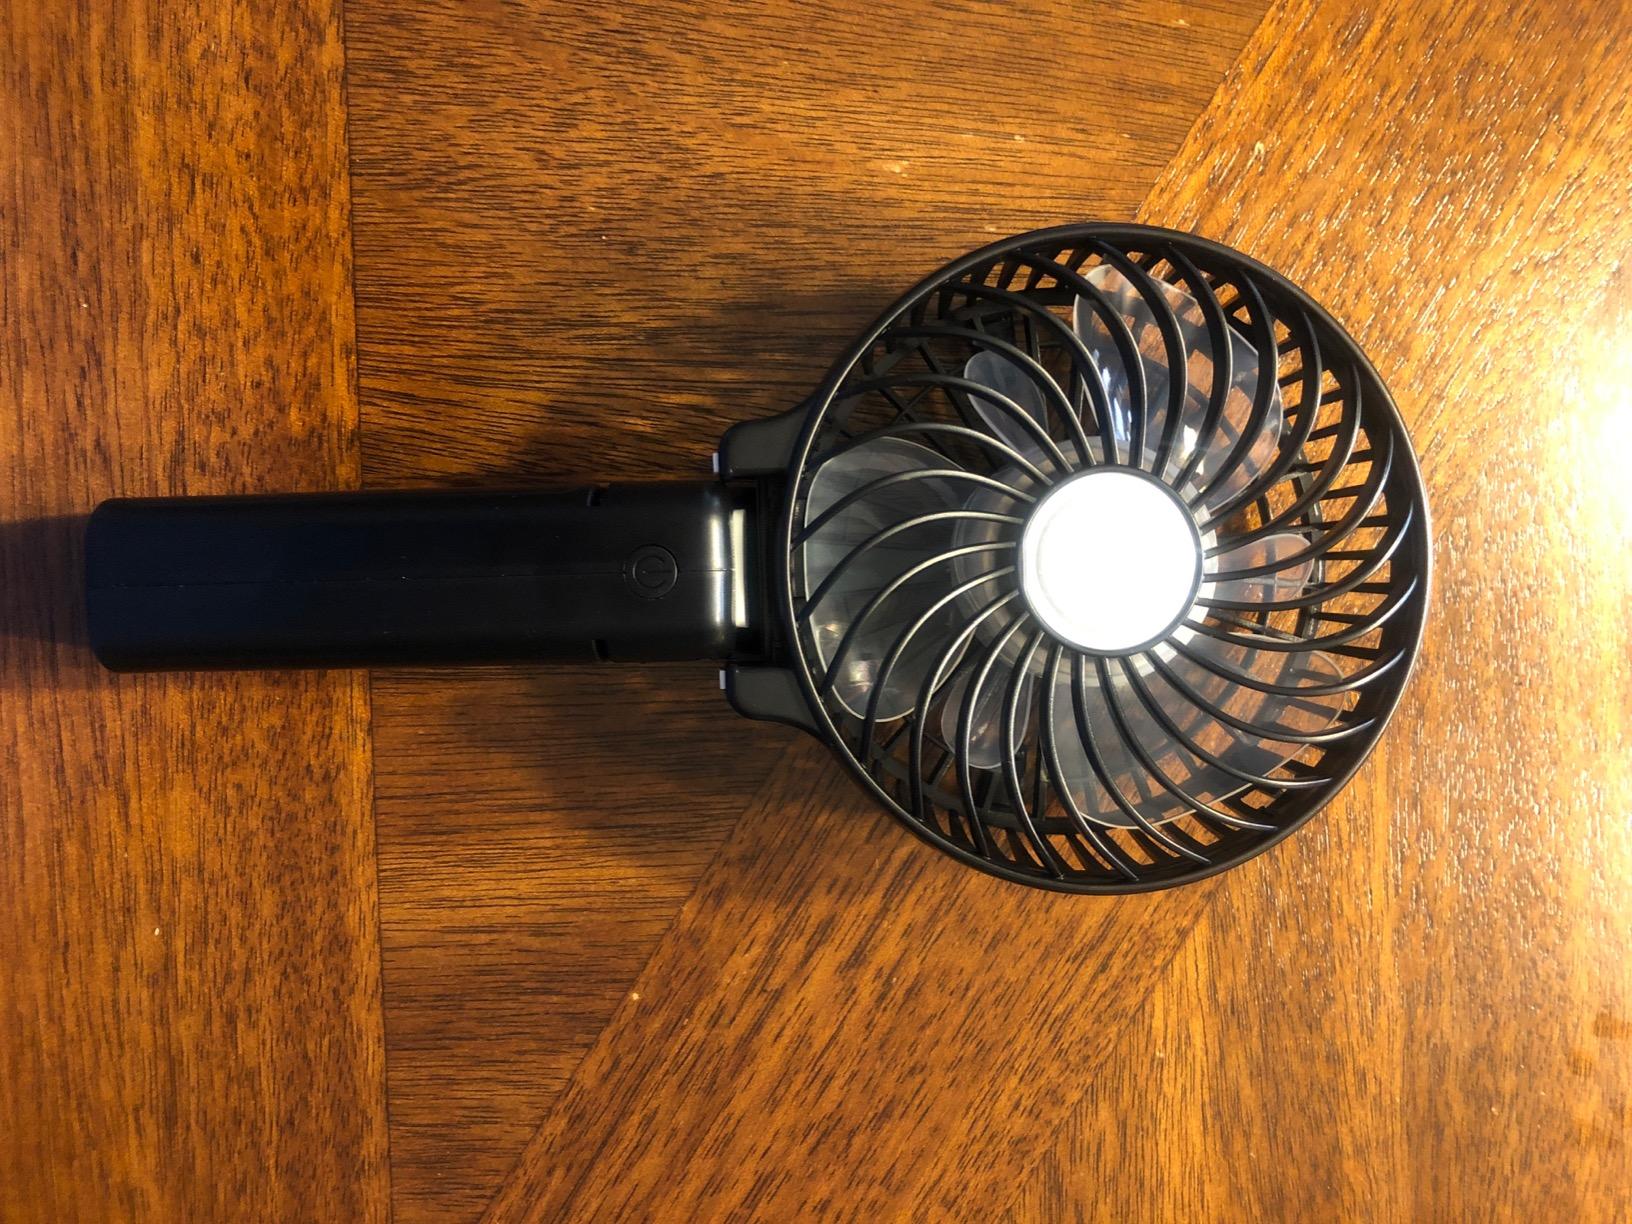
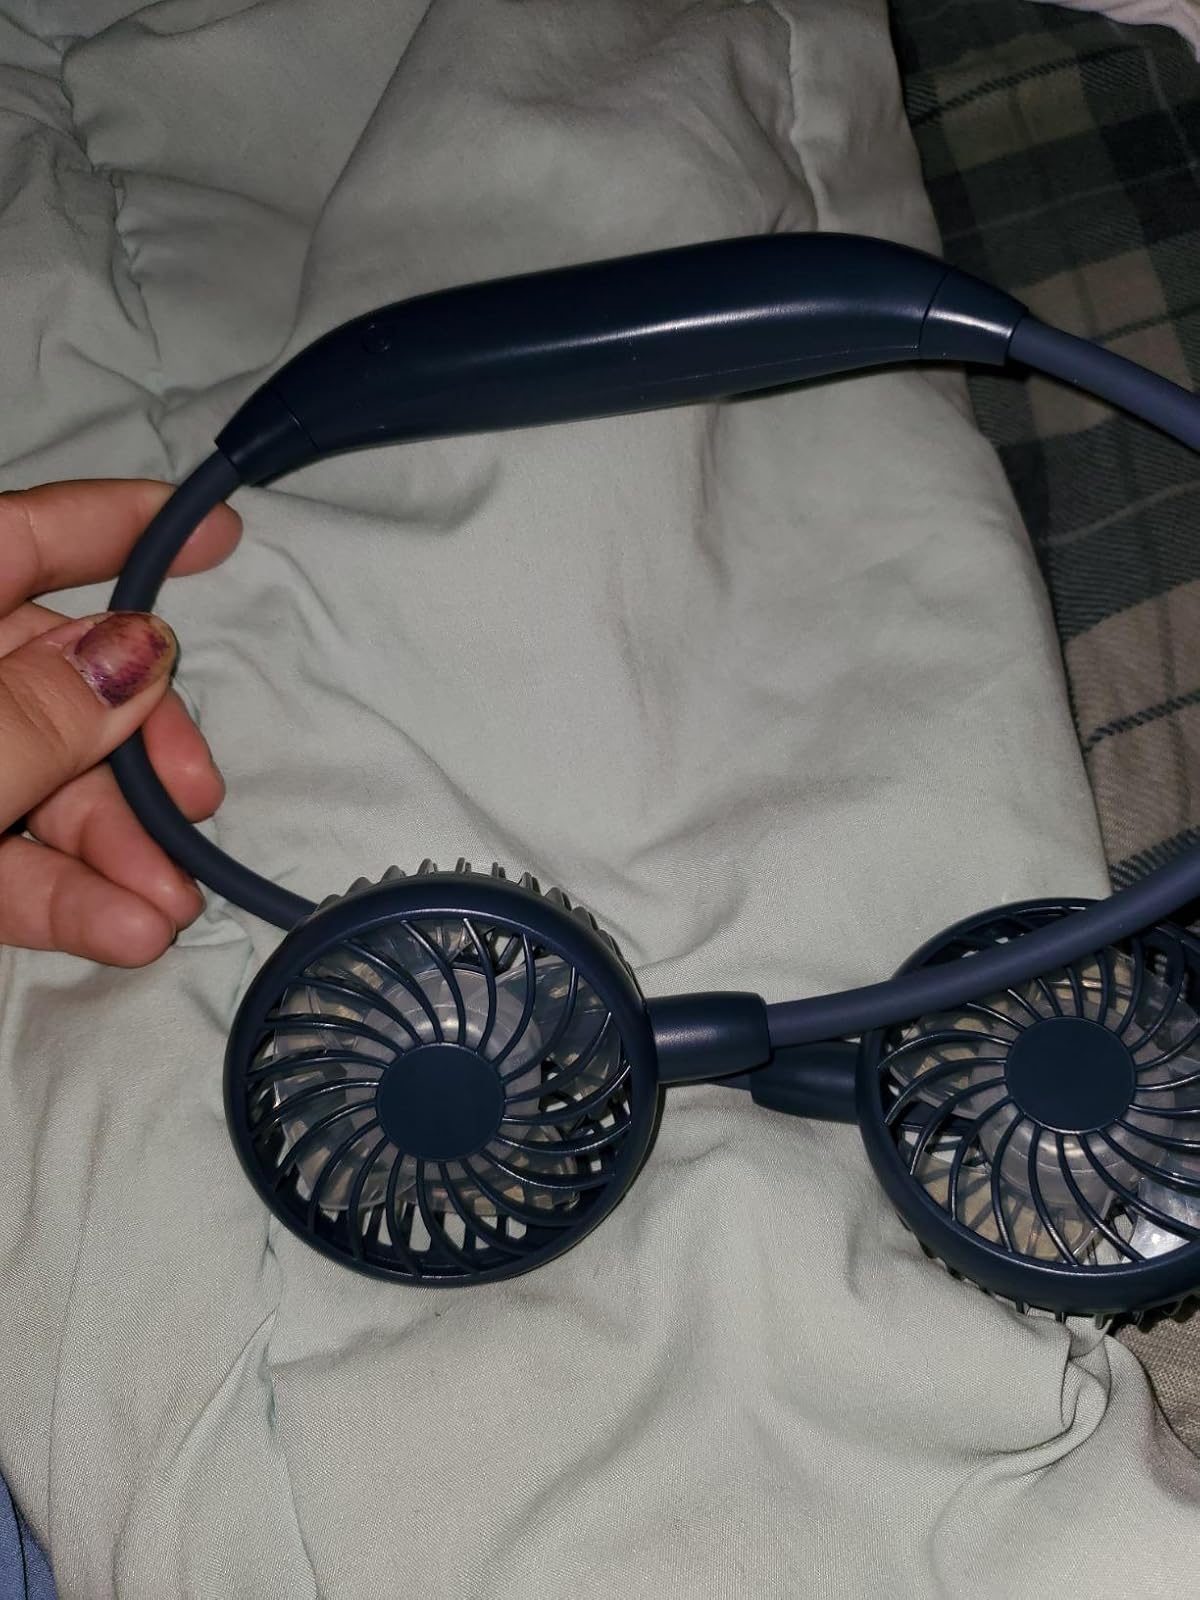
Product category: fan
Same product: no